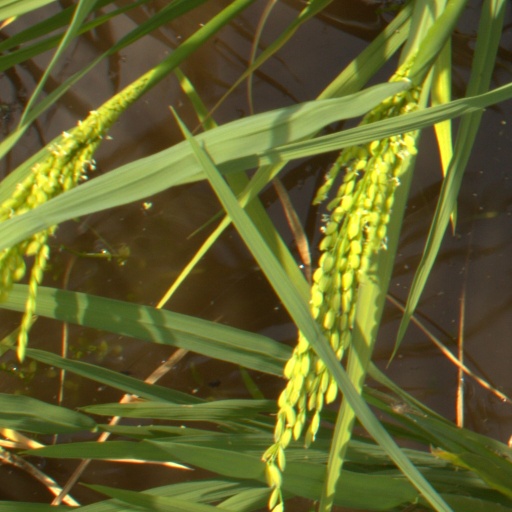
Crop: rice